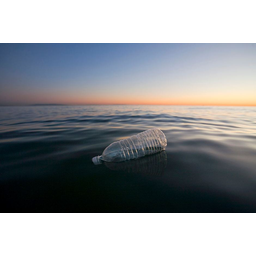
Label: plastic